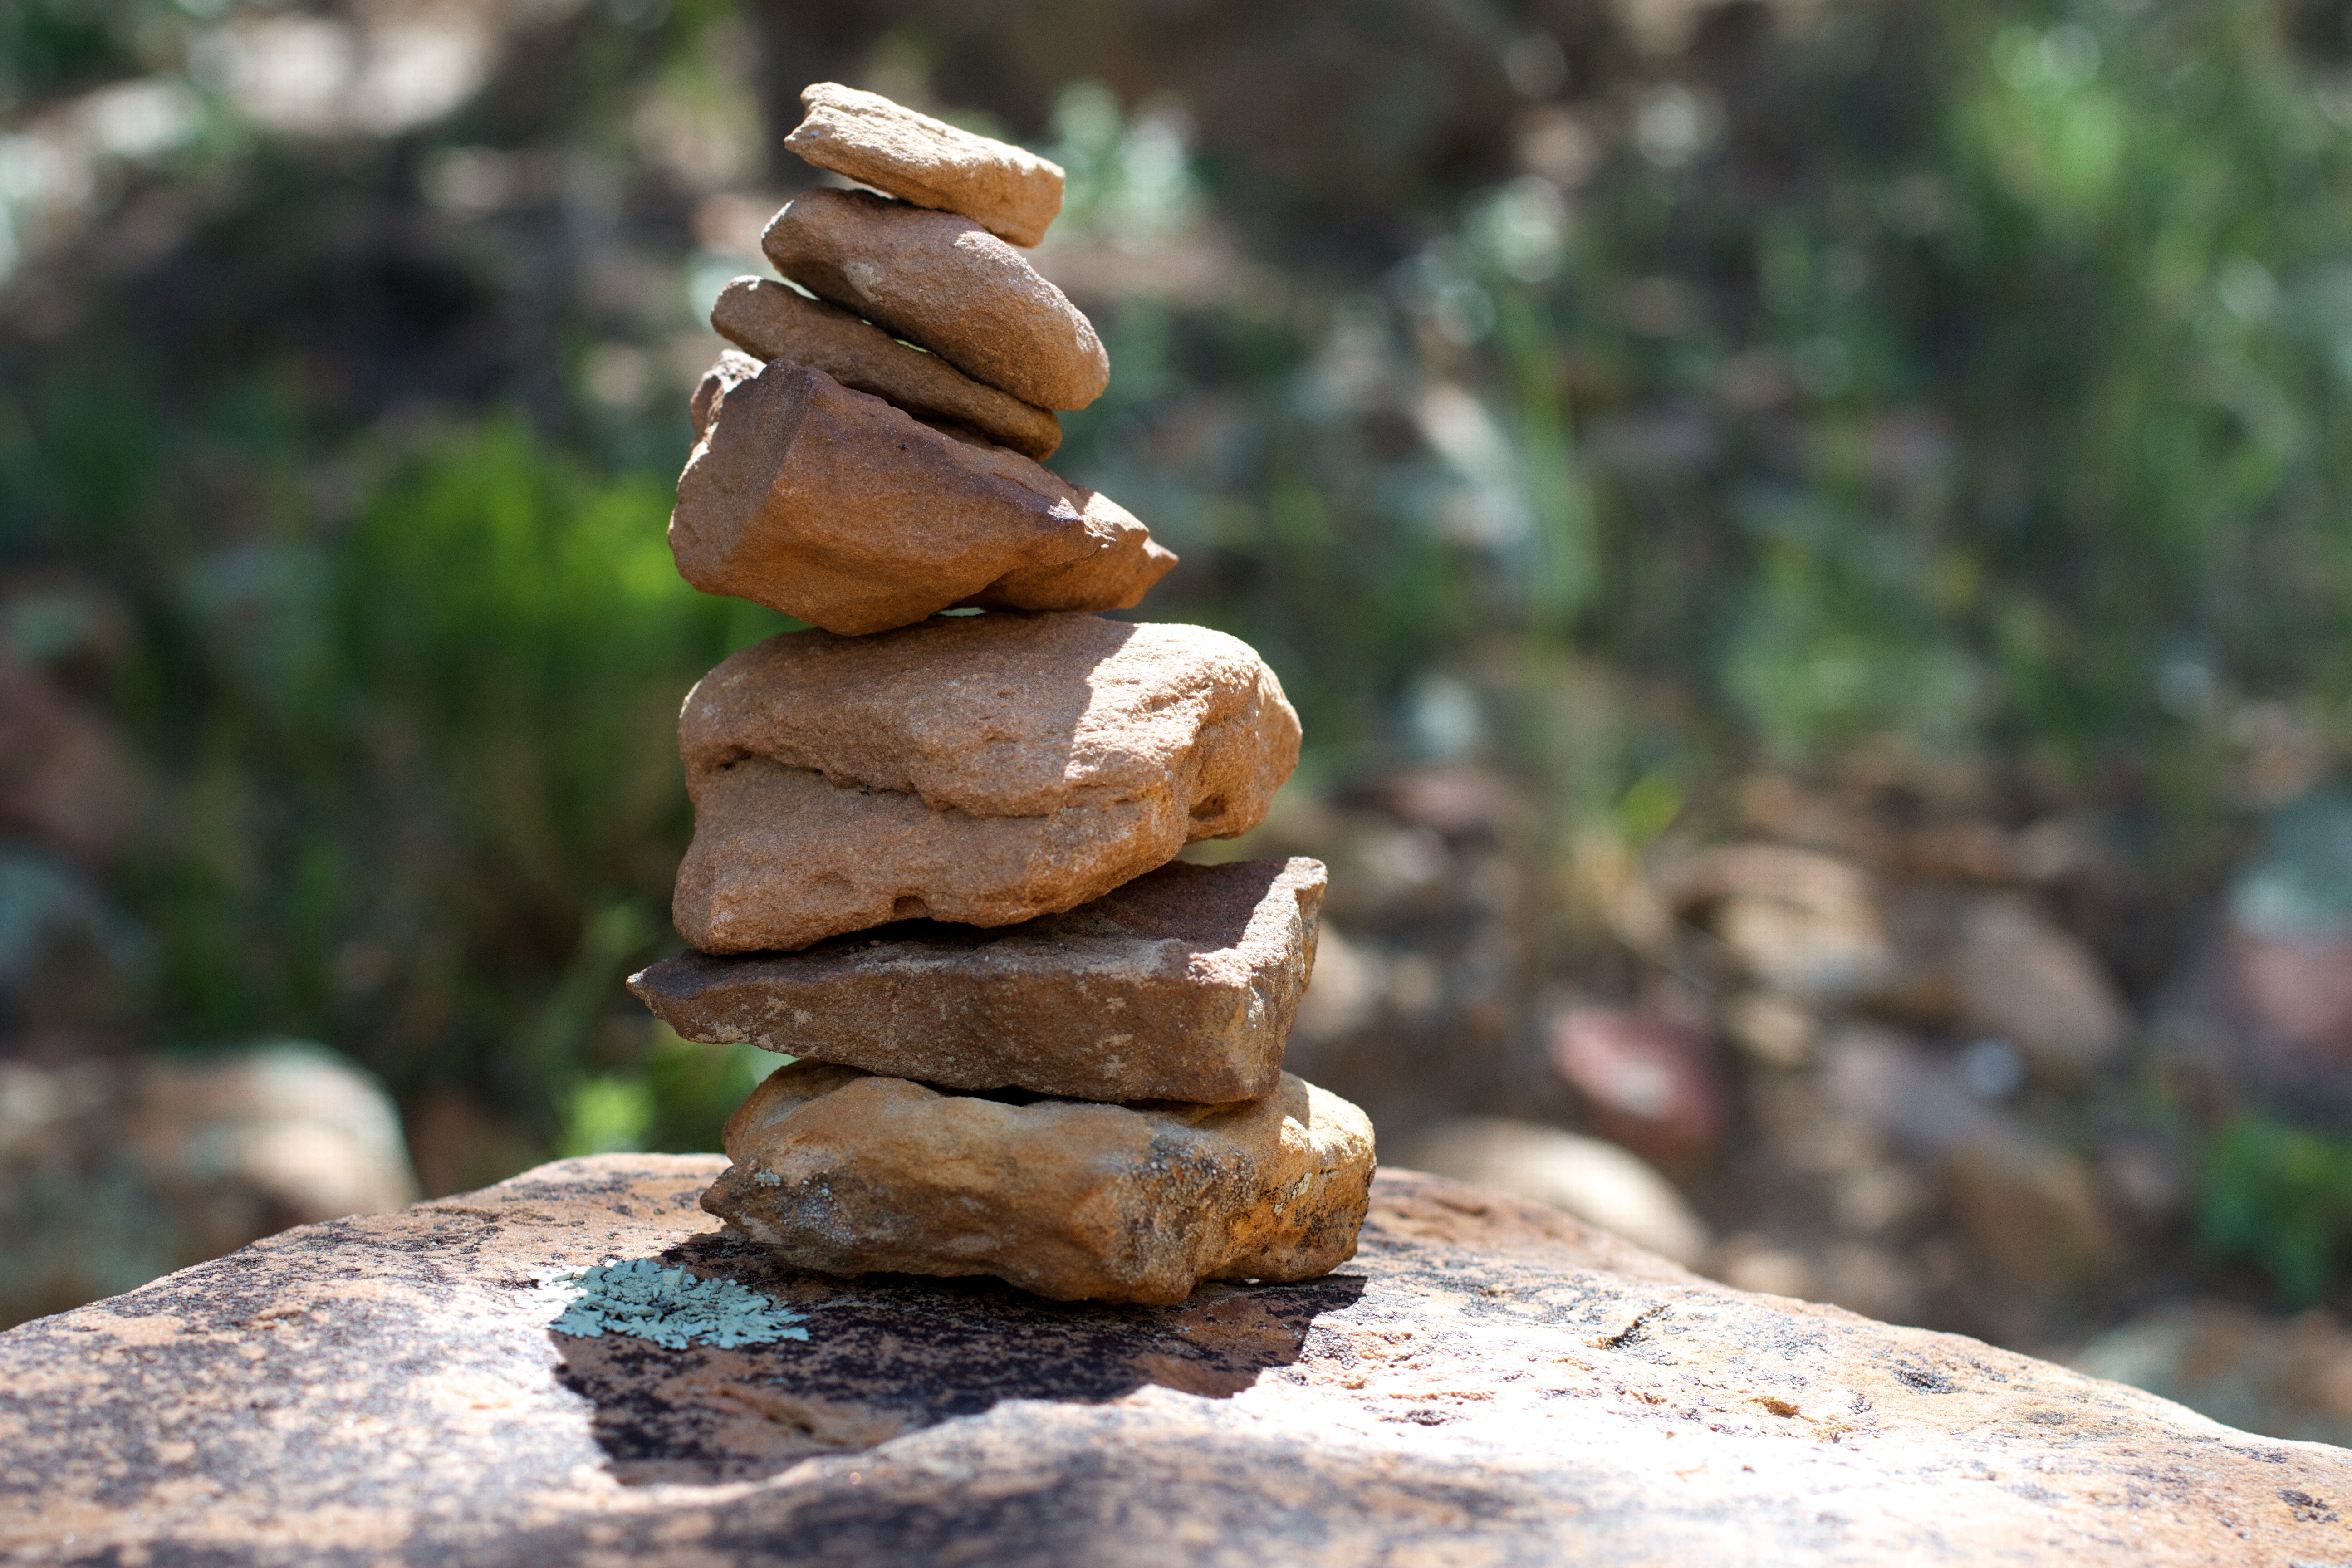
tree, nature, forest, rock, wood, autumn, soil, material